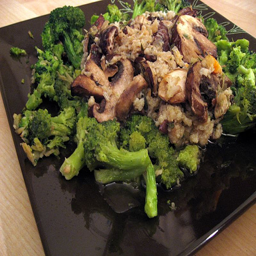
A black square plate topped with broccoli and mushrooms.
A black dinner plate of stuffing, mushrooms and broccoli.
Broccoli with mushrooms on top of it .
a plate of mushrooms on top of broccoli
A black plate of mushrooms and broccoli on a table.